Mira Lesmana

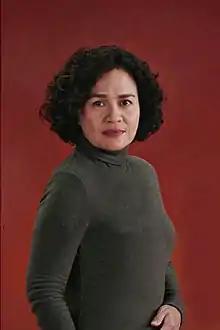
Mira Lesmana in September 2020

Mira Lesmanawati or better known as Mira Lesmana (born in Jakarta, Indonesia on August 8, 1964) is an Indonesian film director, producer, and songwriter of mixed Dutch, Javanese, and Madurese descent. She is the elder sister of Indonesian jazz musician, Indra Lesmana.